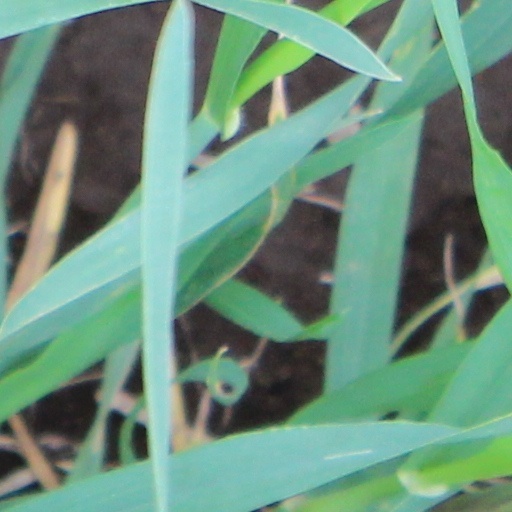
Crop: wheat